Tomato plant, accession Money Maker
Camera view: bottom (45 deg); turntable rotation: 270 degrees
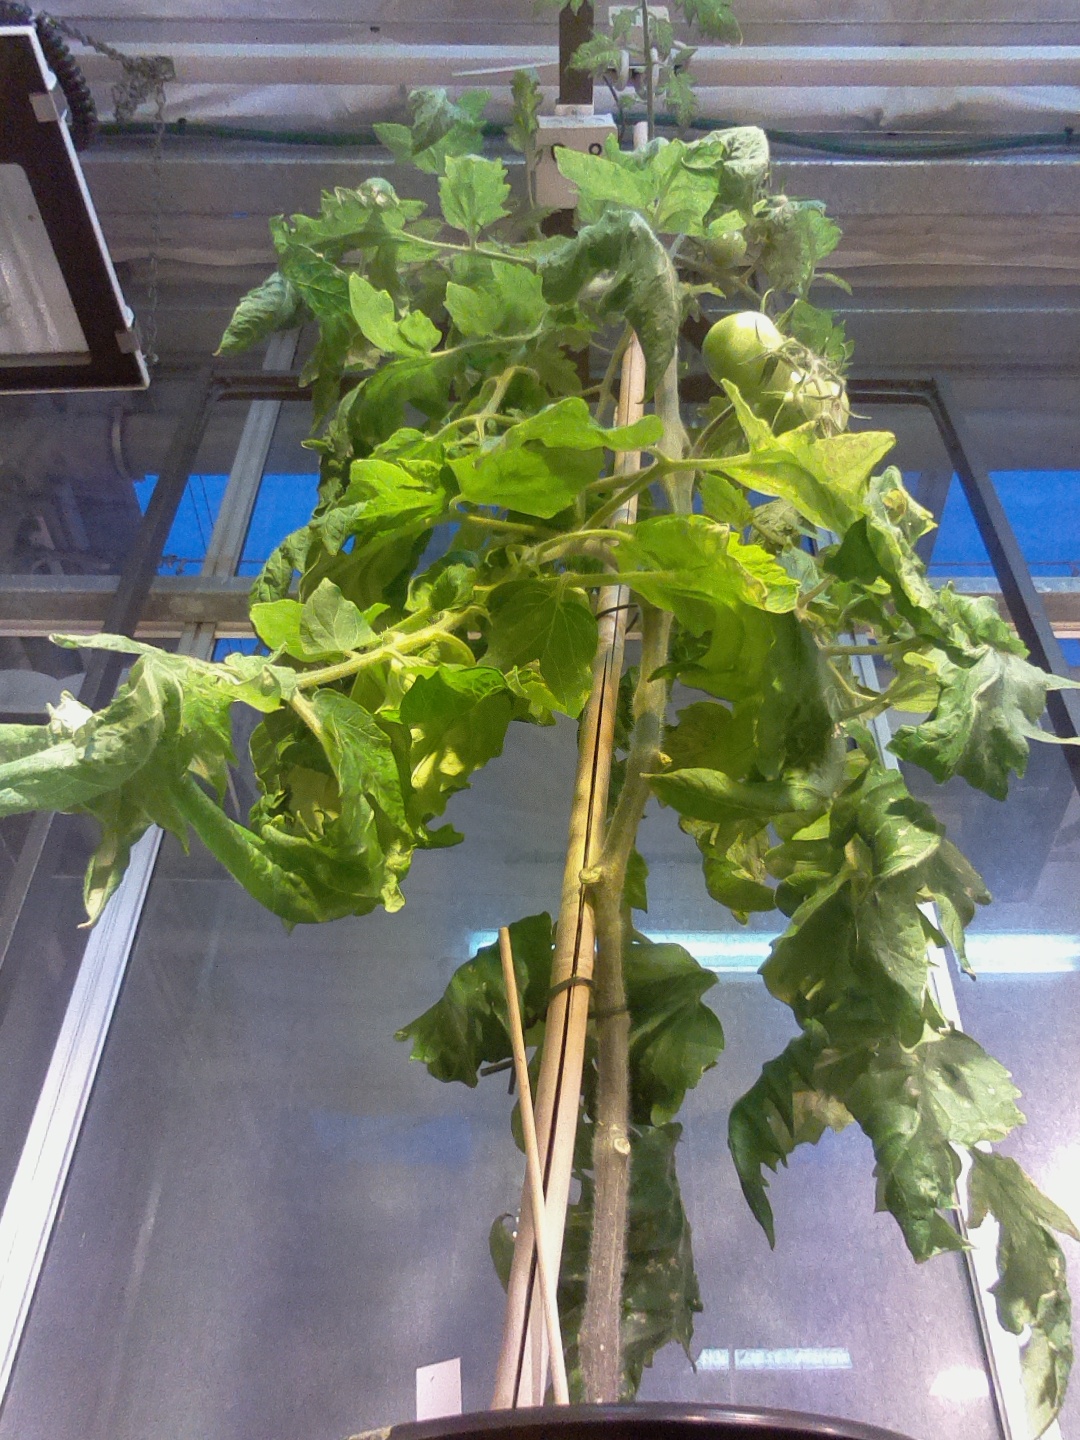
BBCH growth stage 78: 80% -90% of final fruit size